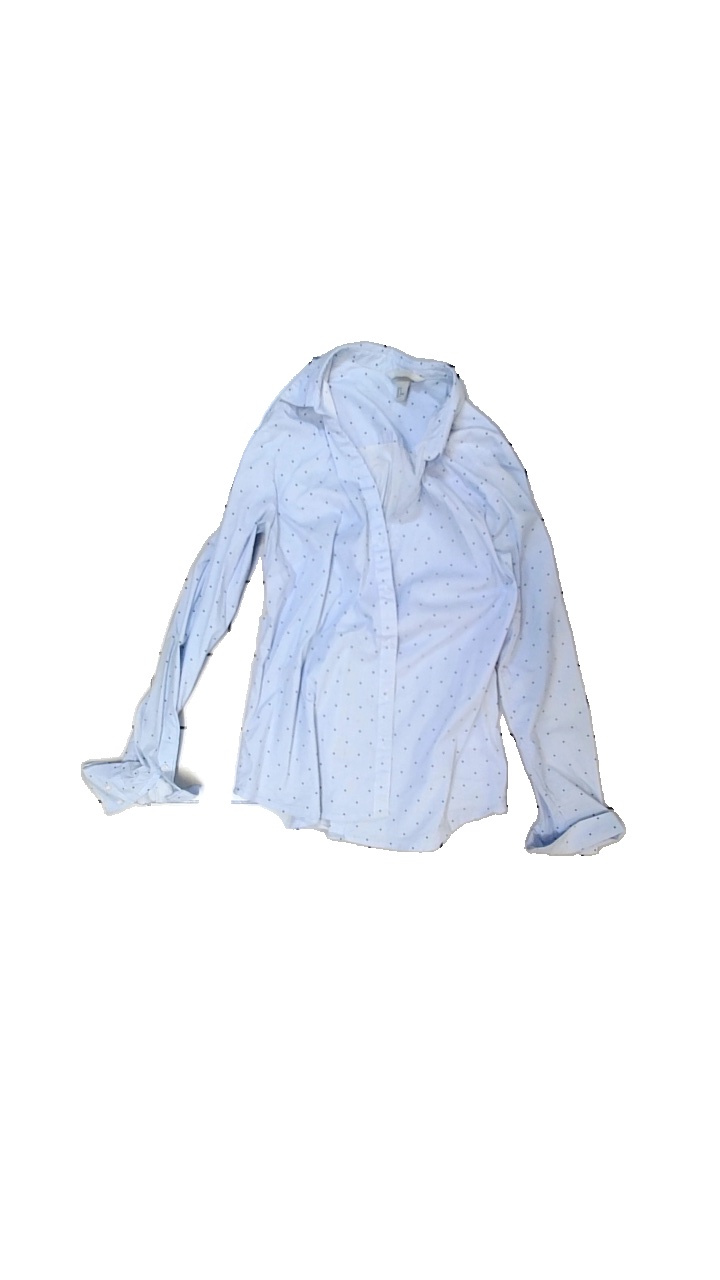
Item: Shirt (Ladies)
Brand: H&m
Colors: Blue, Black
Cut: Regular
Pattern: Striped
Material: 77% cotton, 23% polyester
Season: All
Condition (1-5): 3
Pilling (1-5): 4
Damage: stained pit
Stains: Minor
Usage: Export
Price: <50